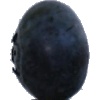
Label: blueberry